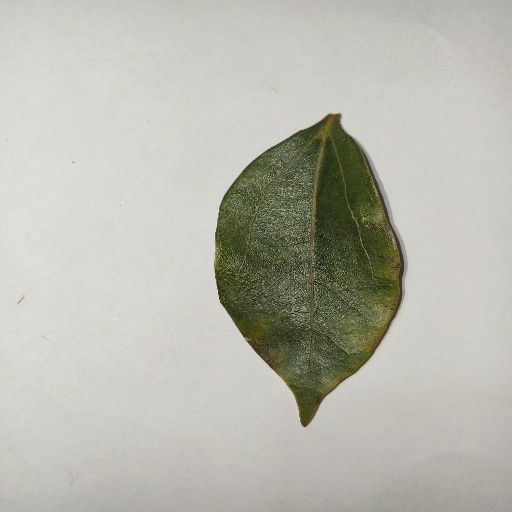
Species: Camphor
Leaf condition: Healthy Leaf